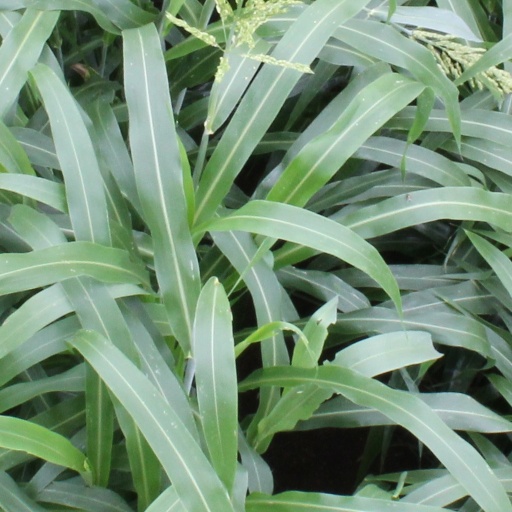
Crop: sorghum